British Vacuum Council

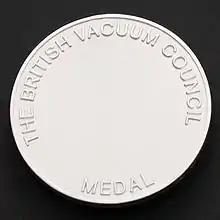
The medal awarded with the British Vacuum Council's Junior Prize

Currently, the Council awards the "C R Burch Prize" and the "BVC Medal" to encourage outstanding work by scientists and engineers in the early stages of their careers in the field of vacuum science, surface science, thin films, or any related topic in which vacuum science and engineering play an important role. Applicants must be graduates within ten years of receiving their first degree or non-graduates at an equivalent stage of a professional career. Candidates should normally be resident in the United Kingdom or the Republic of Ireland